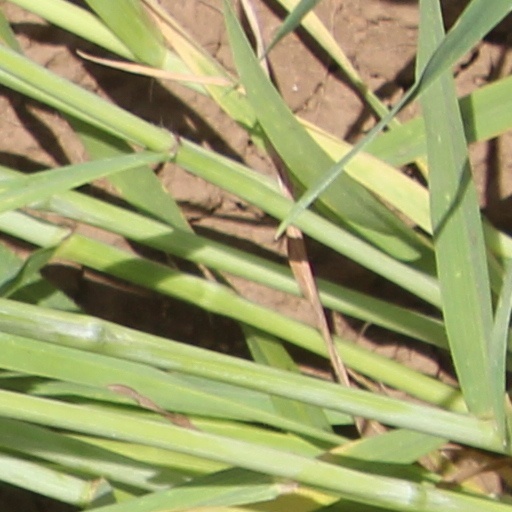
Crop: wheat